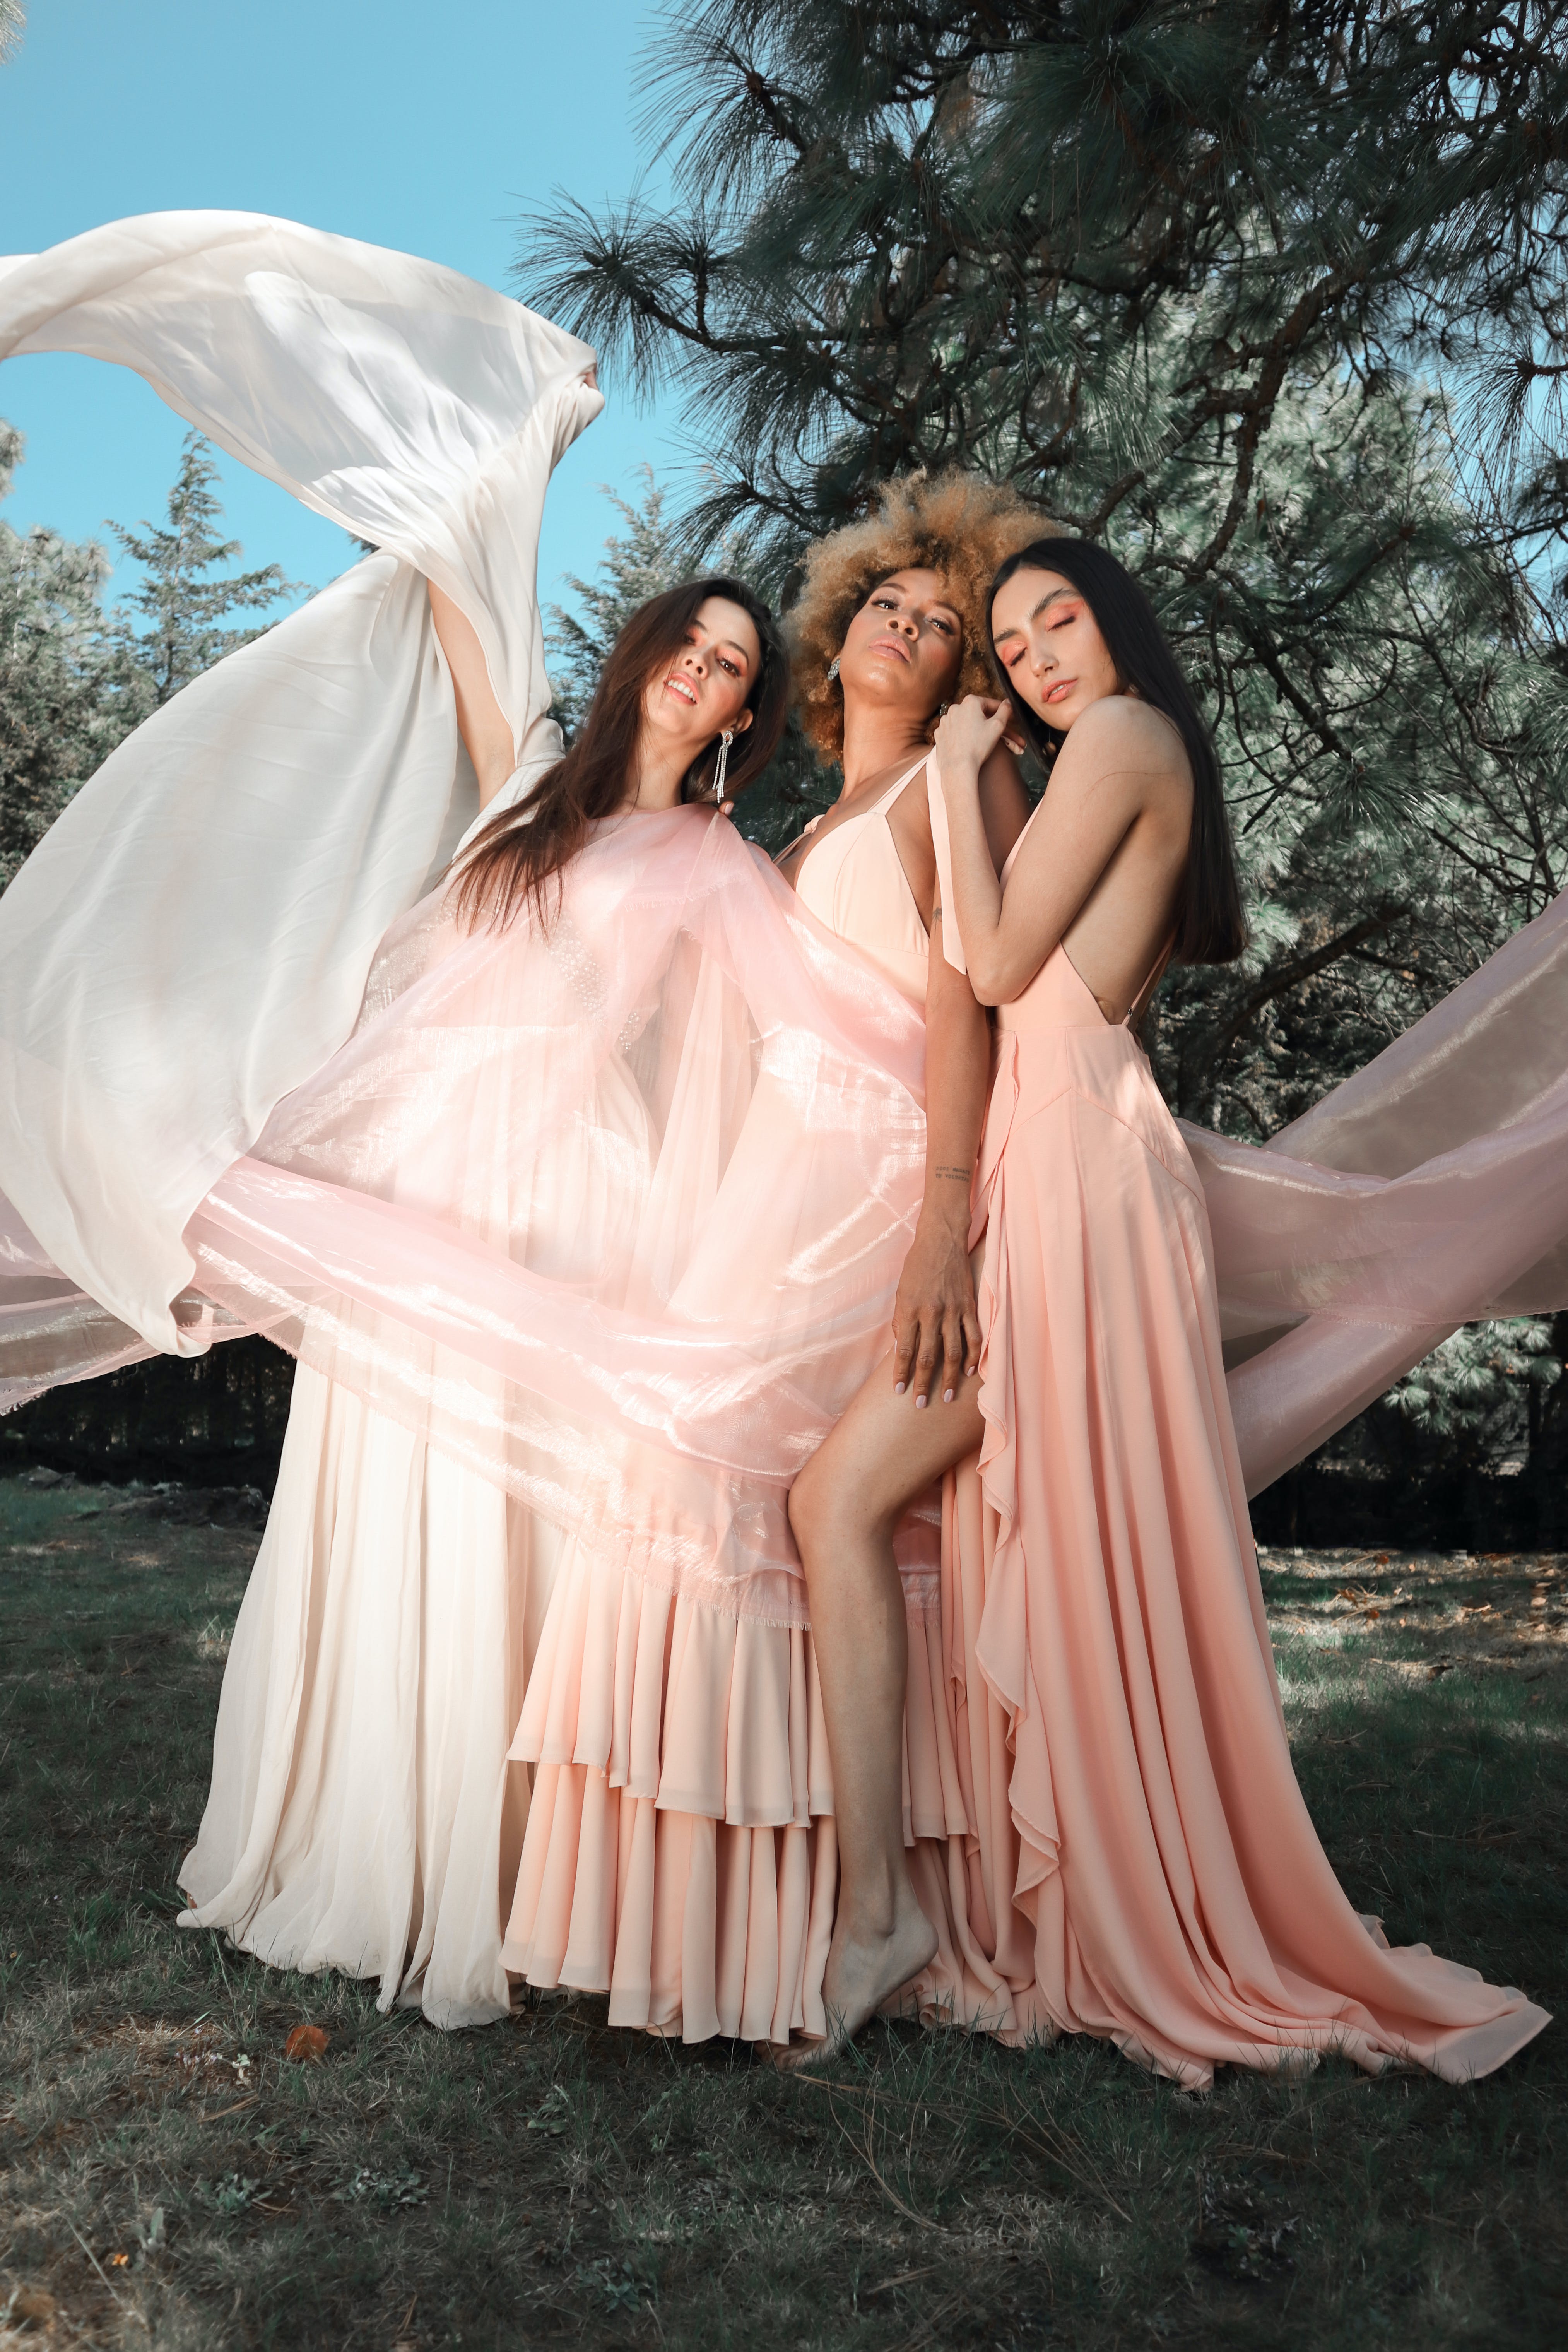
woman, head, smile, sky, hand, hairstyle, shoulder, plant, eye, facial expression, dress, wedding dress, People in nature, bridal clothing, human body, tree, flash photography, gown, happy, standing, bridal party dress, gesture, grass, fun, formal wear, bride, bridal accessory, bridal veil, headpiece, event, long hair, veil, wedding ceremony supply, landscape, jewellery, blond, fashion accessory, wing, haute couture, performing arts, feather, wedding, ceremony, costume, photo shoot, public event, hair accessory, performance art, tradition